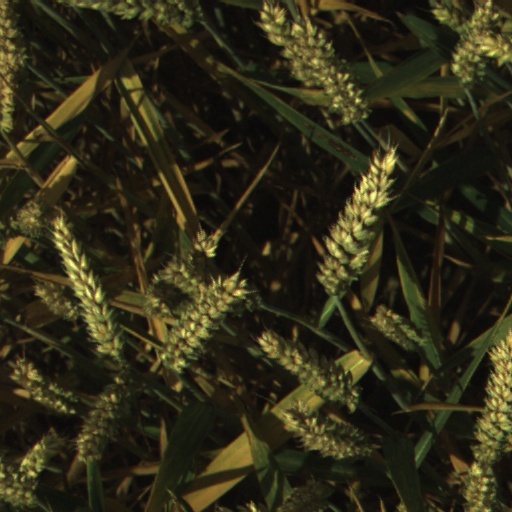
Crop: wheat